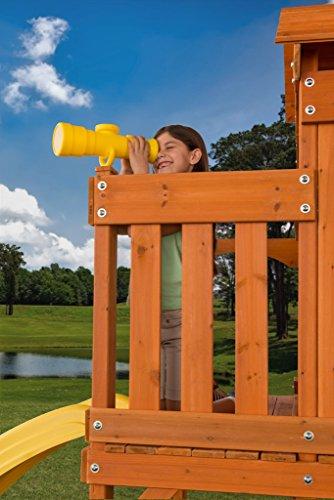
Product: Creative Cedar Designs Playset Telescope Accessory
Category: Toys & Games | Learning & Education | Optics | Telescopes
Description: Great Condition.
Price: $14.95